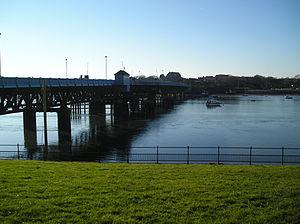
Walney est une île située à l'extrémité ouest de la baie de Morecambe, sur la côte ouest de l'Angleterre. Elle forme une partie de la ville de Barrow-in-Furness.